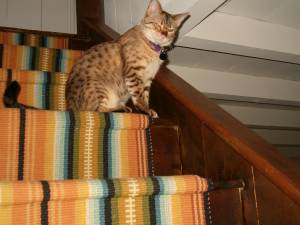
Breed: bengal